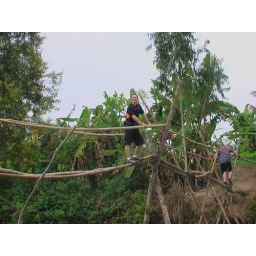
Me crossing the bamboo monkey bridge over the river